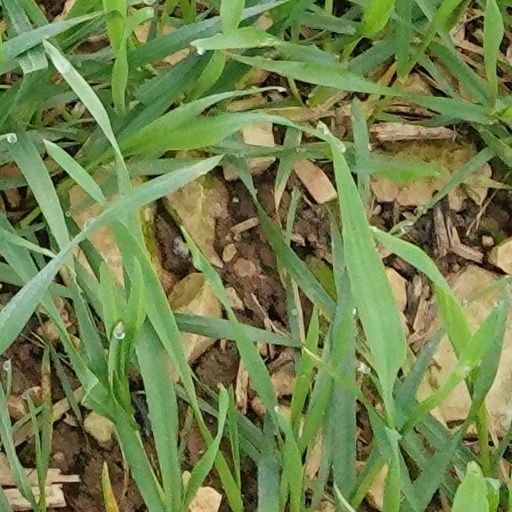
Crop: wheat